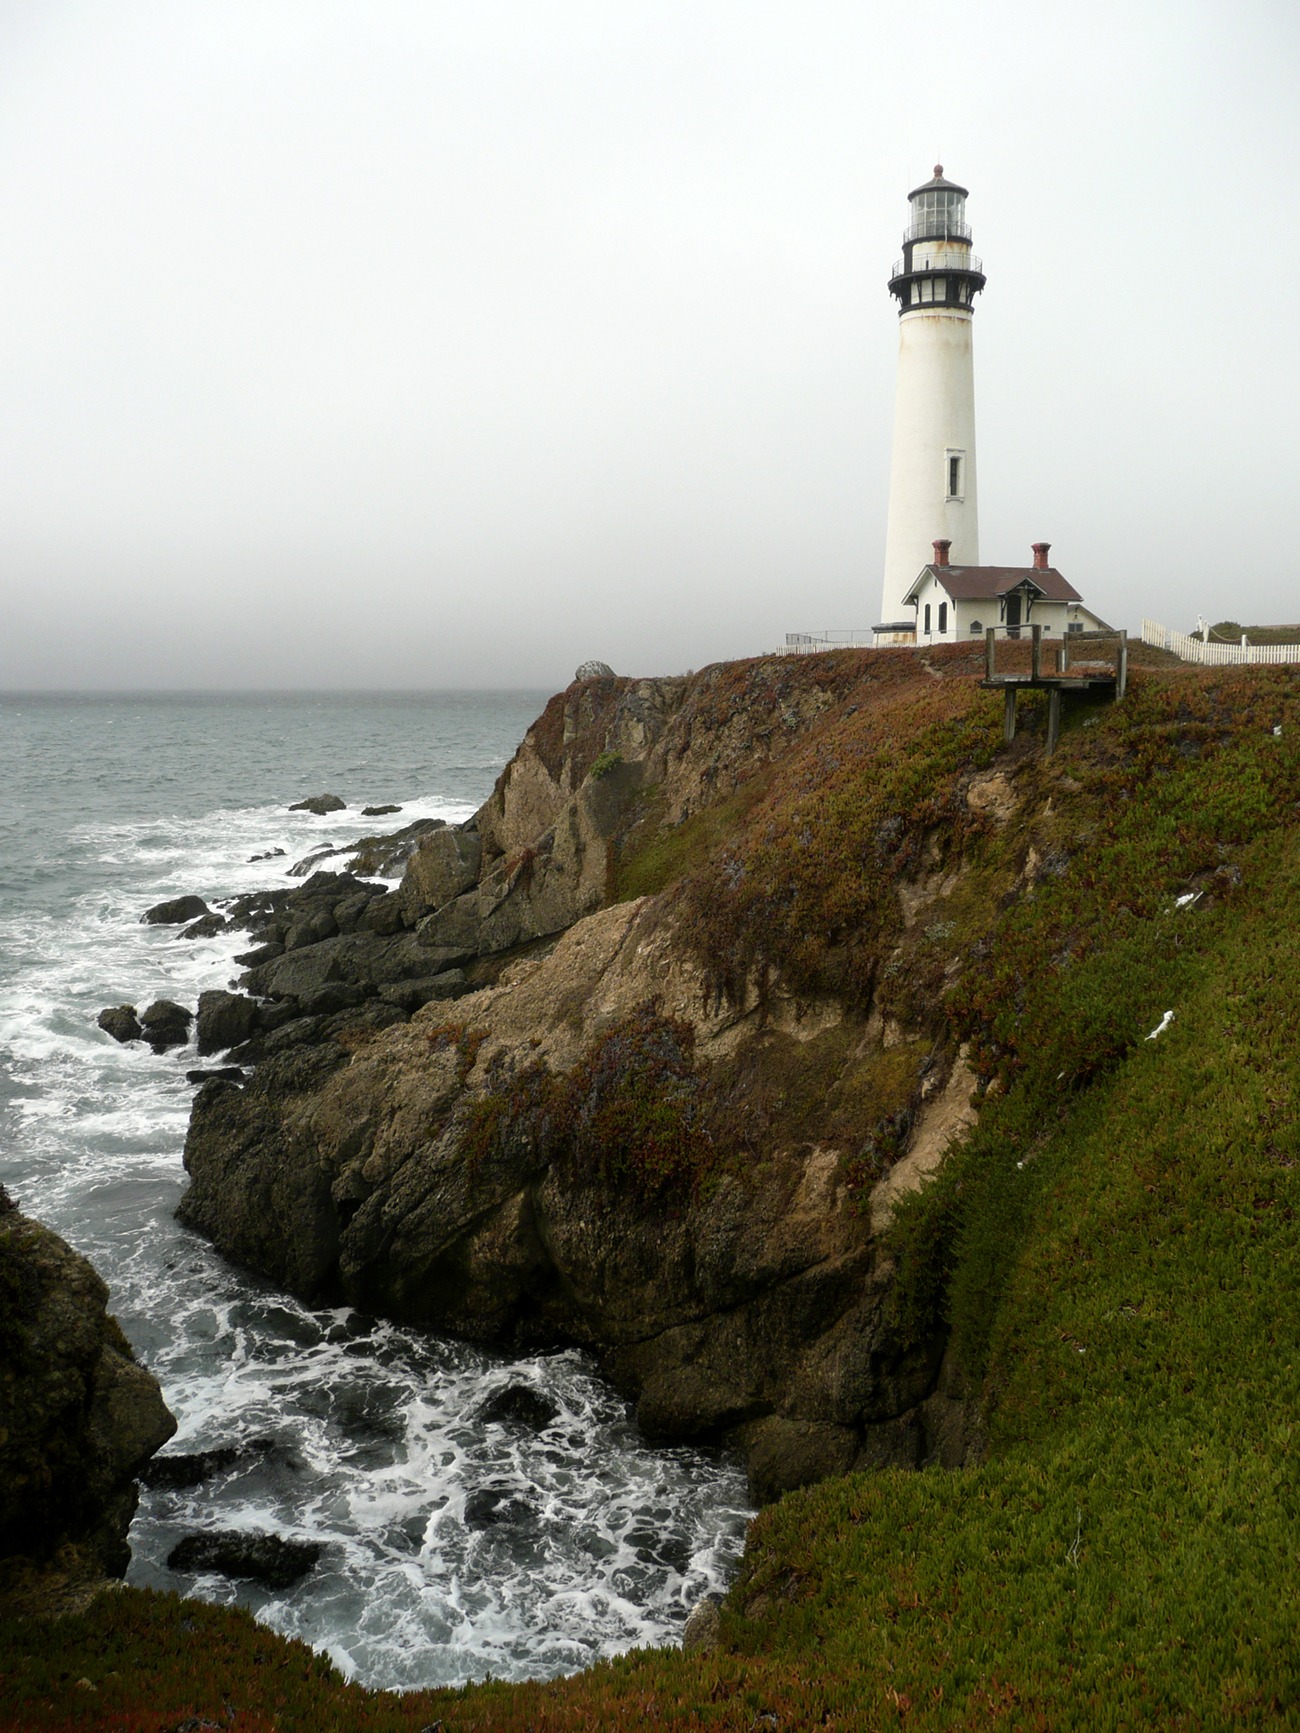
sea, coast, water, rock, ocean, lighthouse, shore, building, shoreline, cliff, cove, tower, bay, terrain, pacific, cape